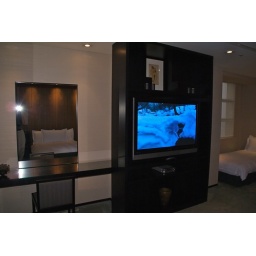
The giant television in the bedroom of the Park Suite at the Park Hyatt Tokyo in Shinjuku, Tokyo, Japan.